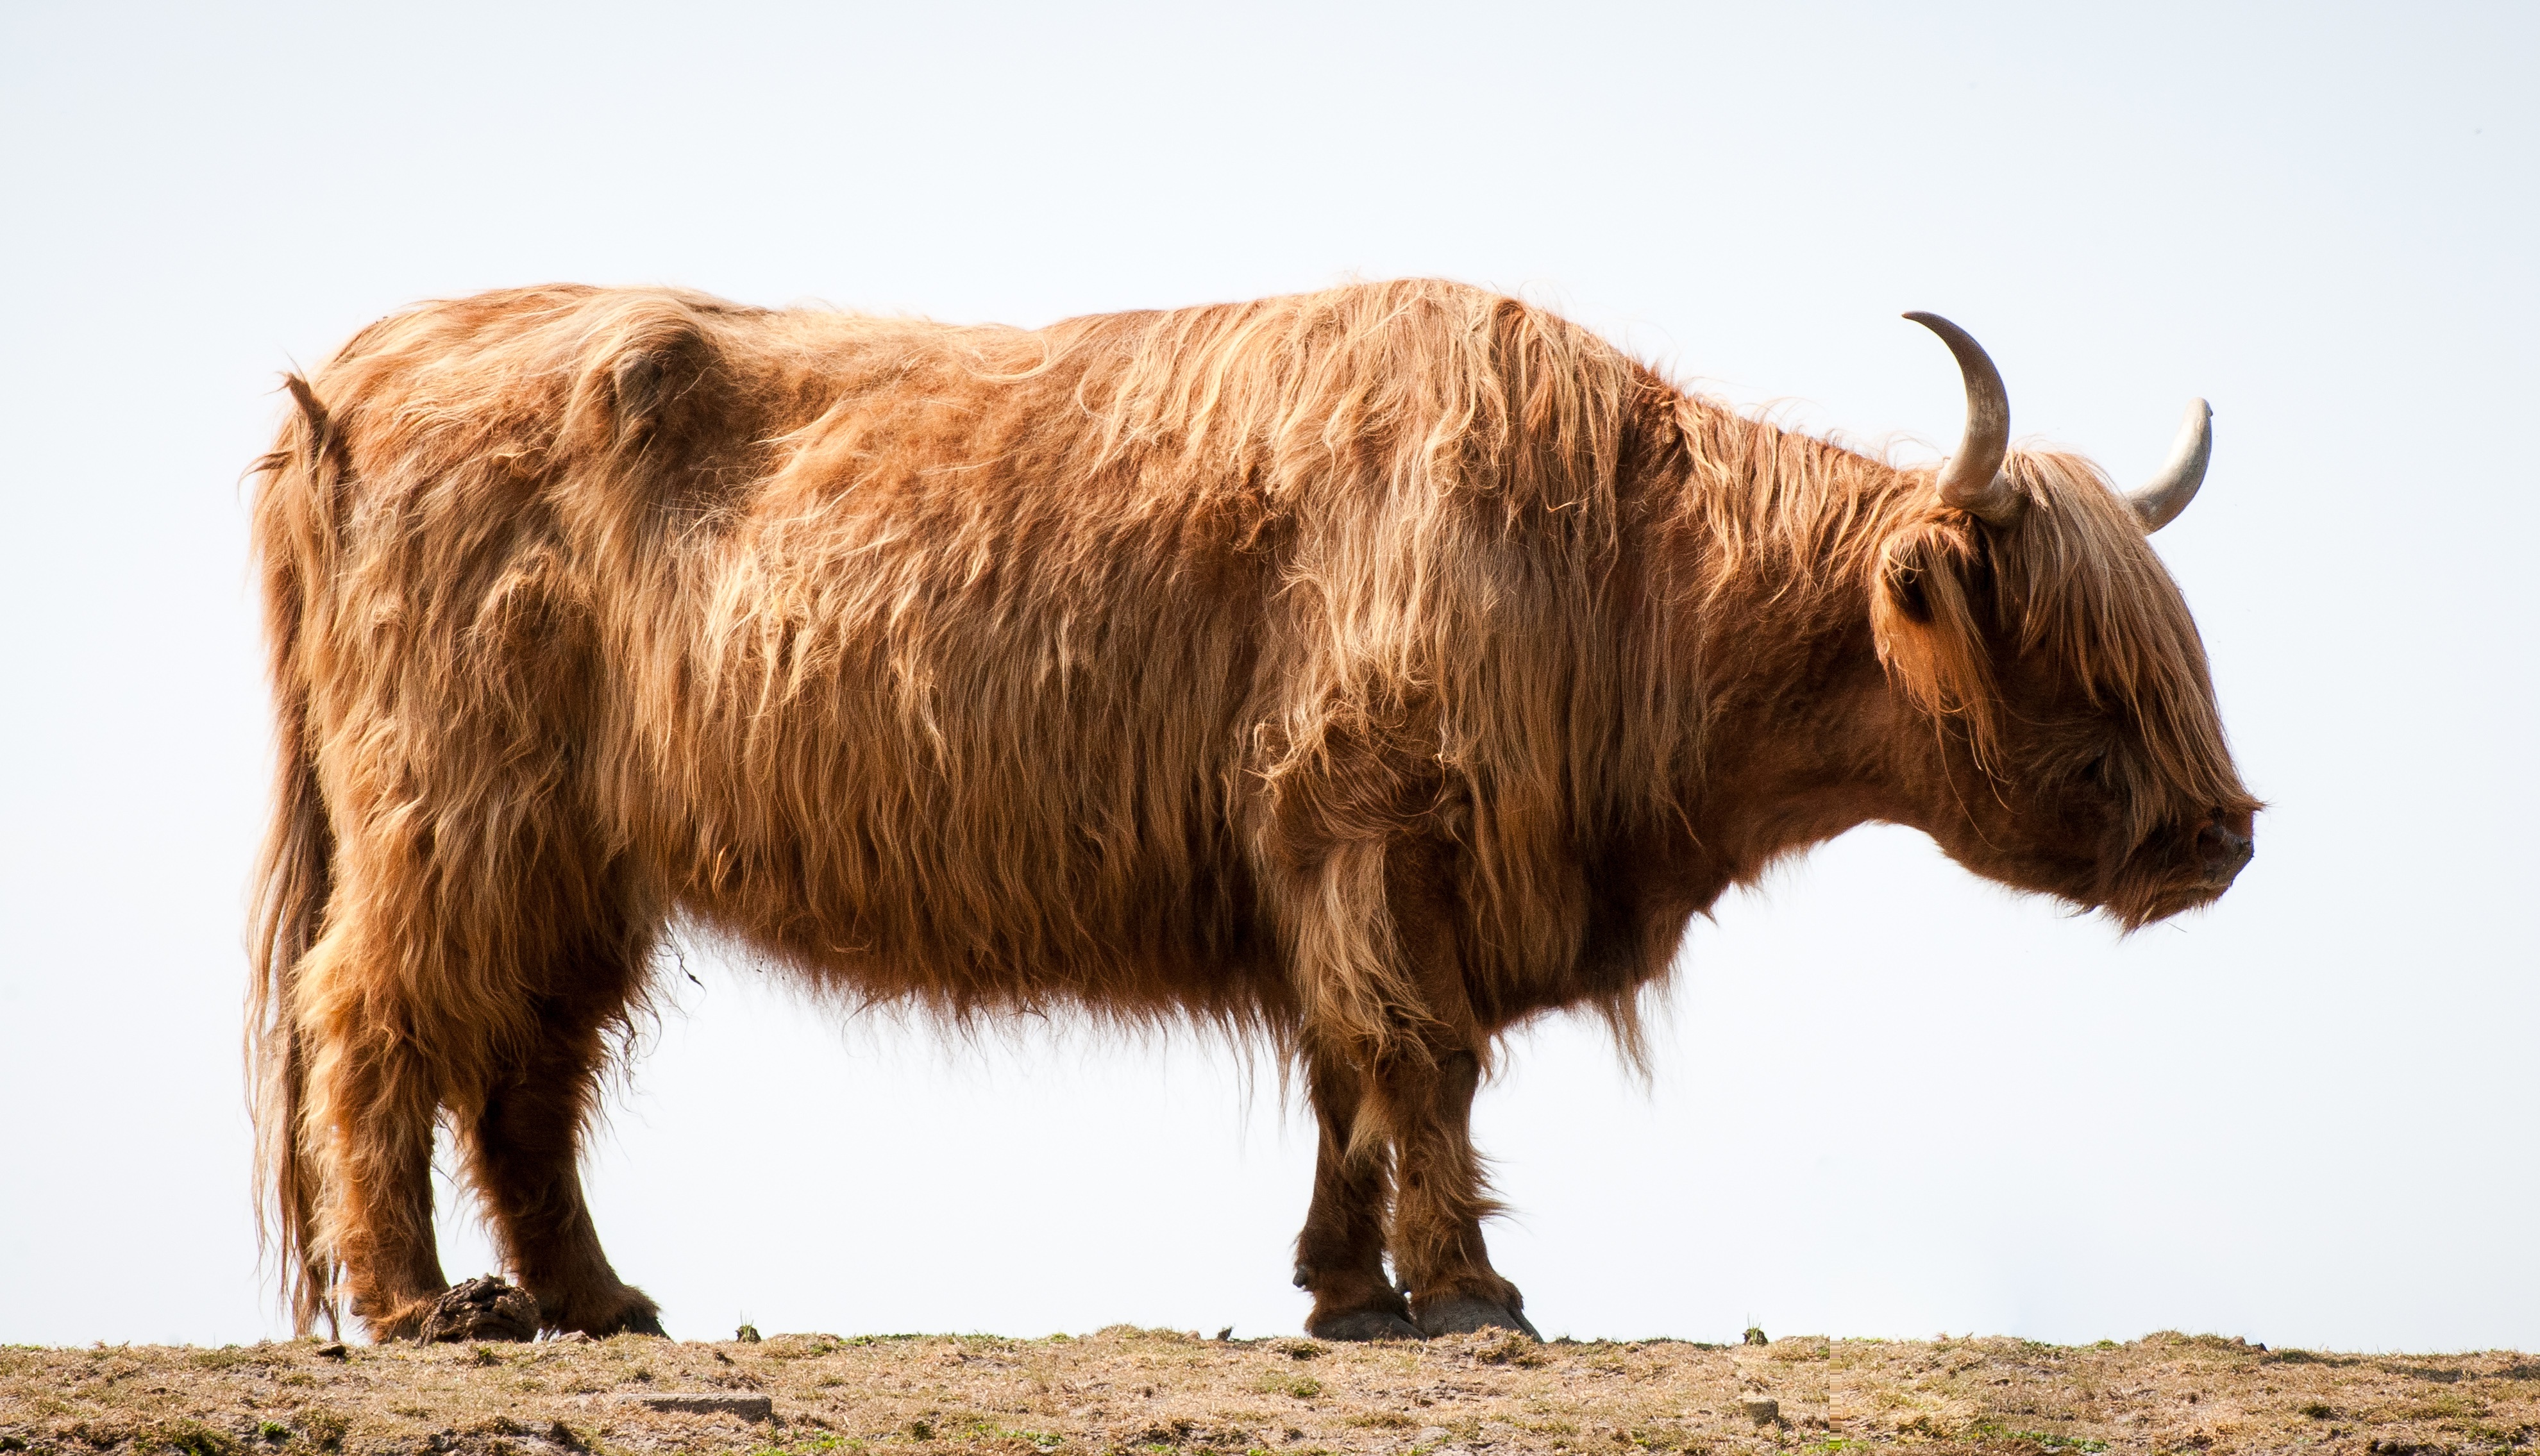
nature, outdoor, animal, profile, wildlife, horn, cow, cattle, pasture, grazing, livestock, brown, mammal, highland, beef, fauna, bull, head, hairy, vertebrate, scotland, bison, yak, longhorn, ox, highlander, horned, cattle like mammal, cow goat family, muskox